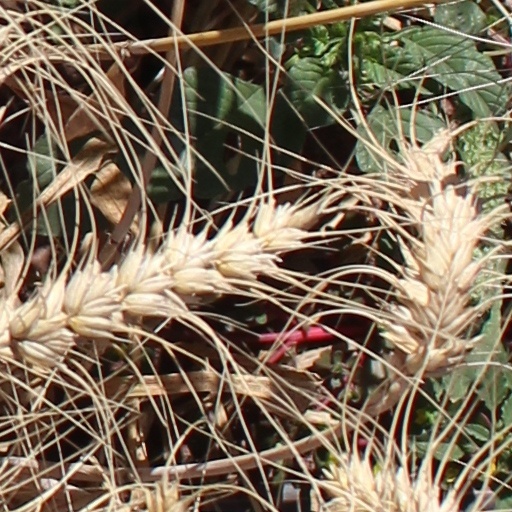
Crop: wheat